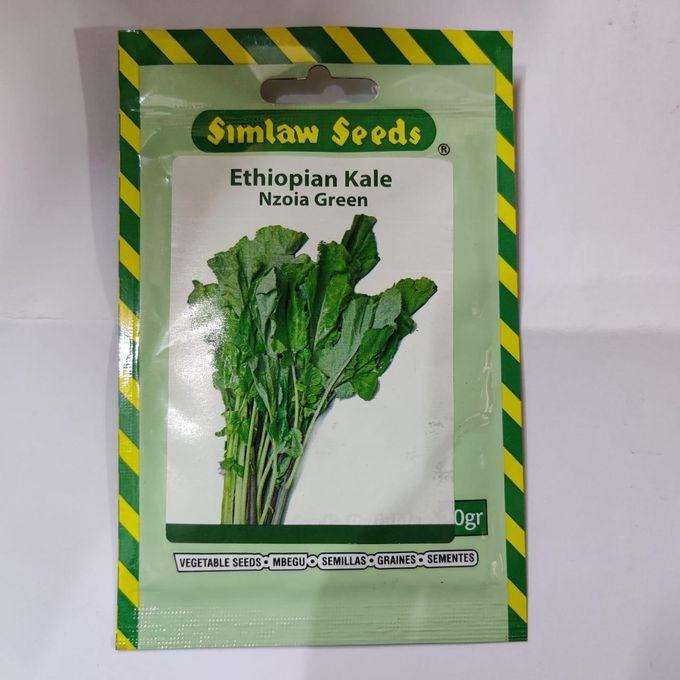
Eneo kubwa la wazi lililozungukwa na safu za milima pamoja na mabonde, na uoto wa asili uliyozunguka katika eneo hilo la ardhi, likijumuisha miti midogo, vichaka, pamoja na nyasi zilizokauka, ikiakisi eneo la misitu.